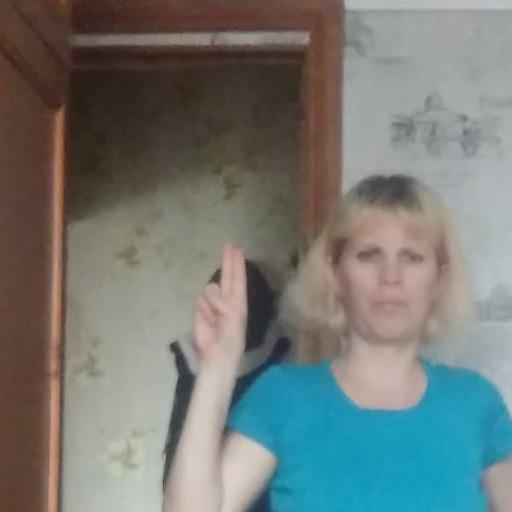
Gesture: two_up